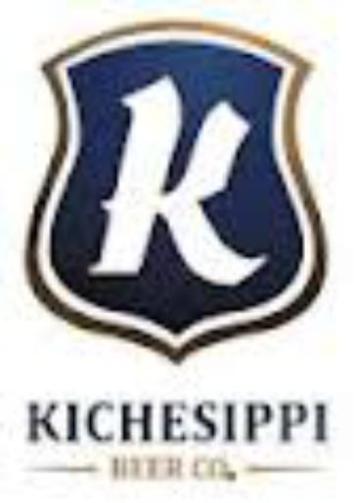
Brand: kichesippi-1
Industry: Food